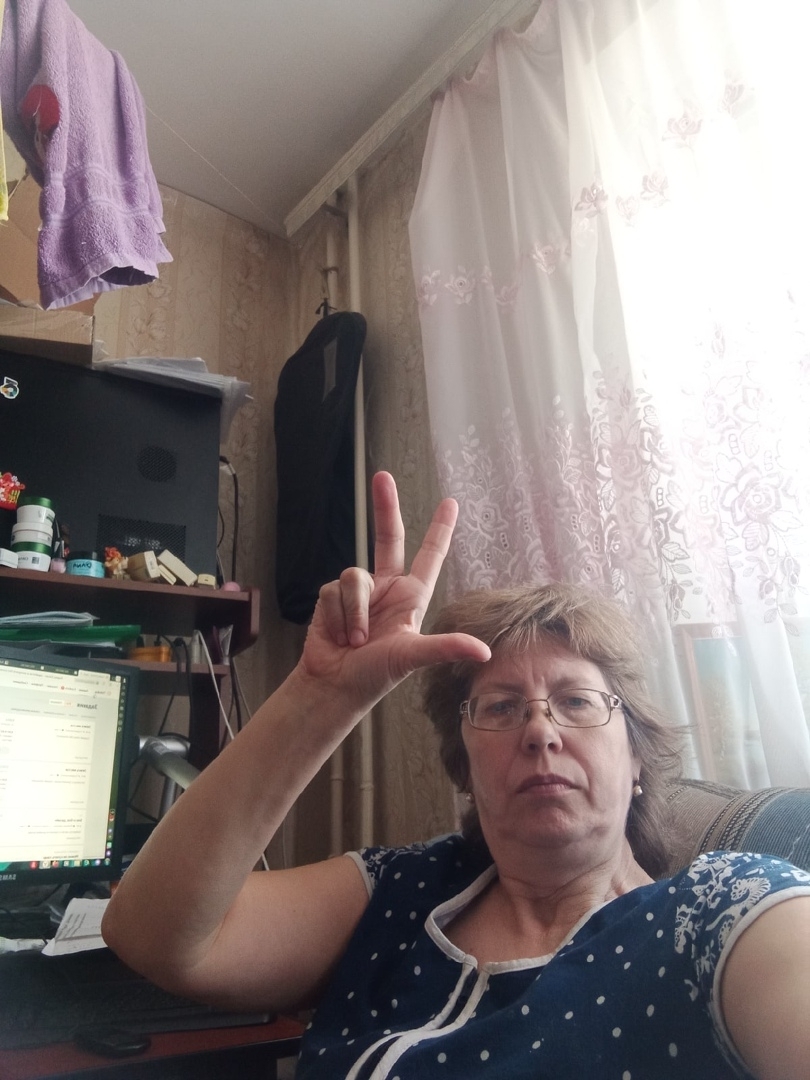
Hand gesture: three2